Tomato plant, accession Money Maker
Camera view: bottom (45 deg); turntable rotation: 0 degrees
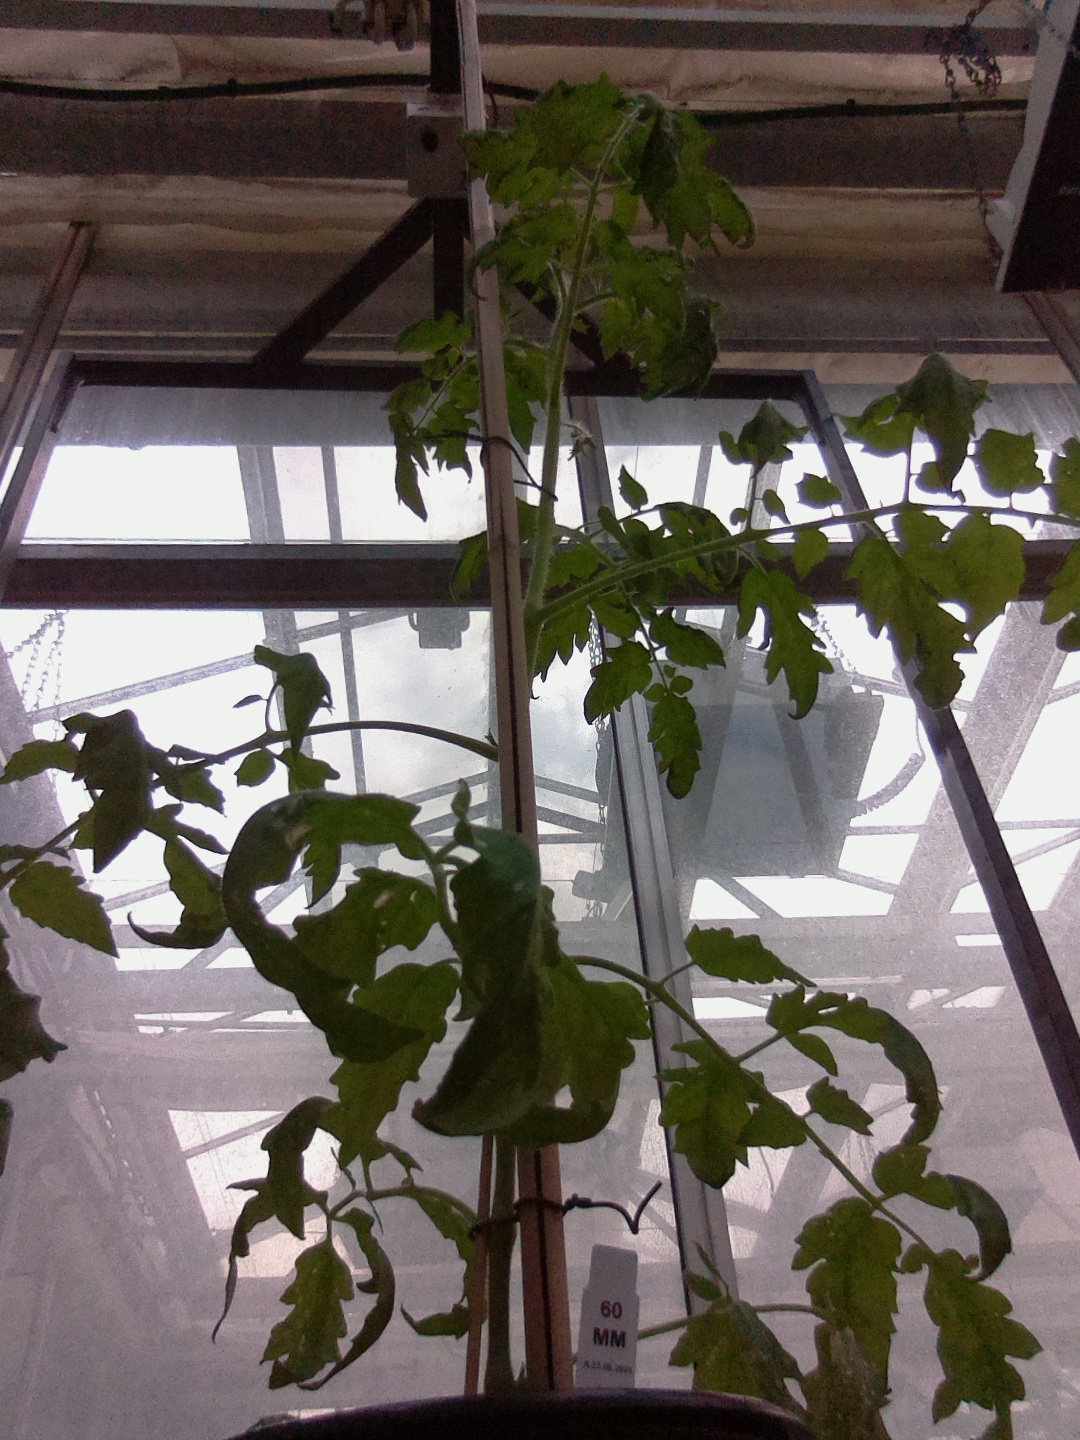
BBCH growth stage 60: First flowers open